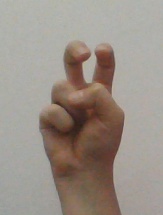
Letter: toot